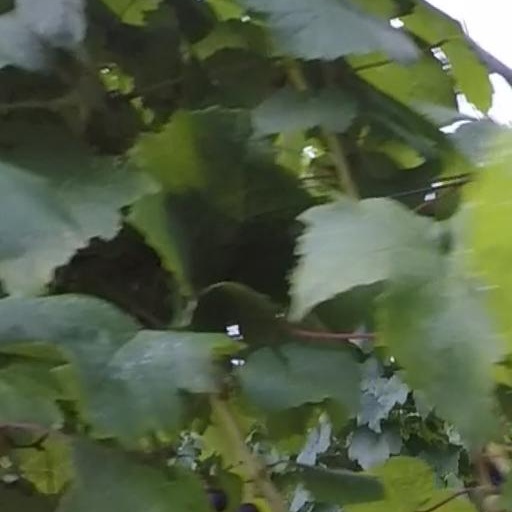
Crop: grape